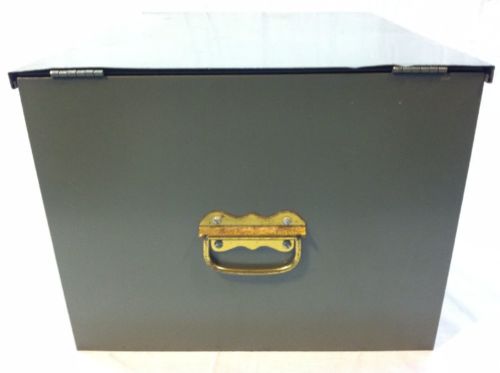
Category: cabinet